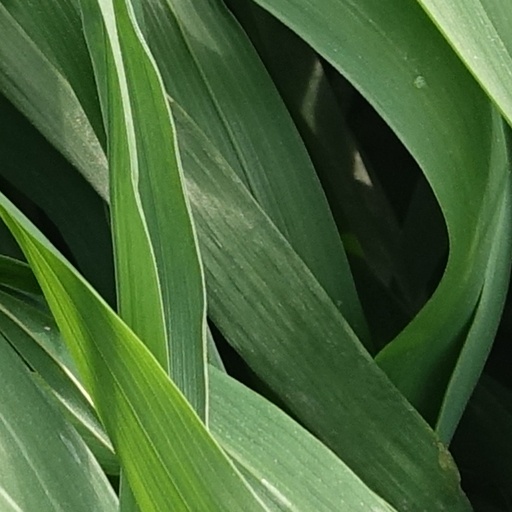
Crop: wheat